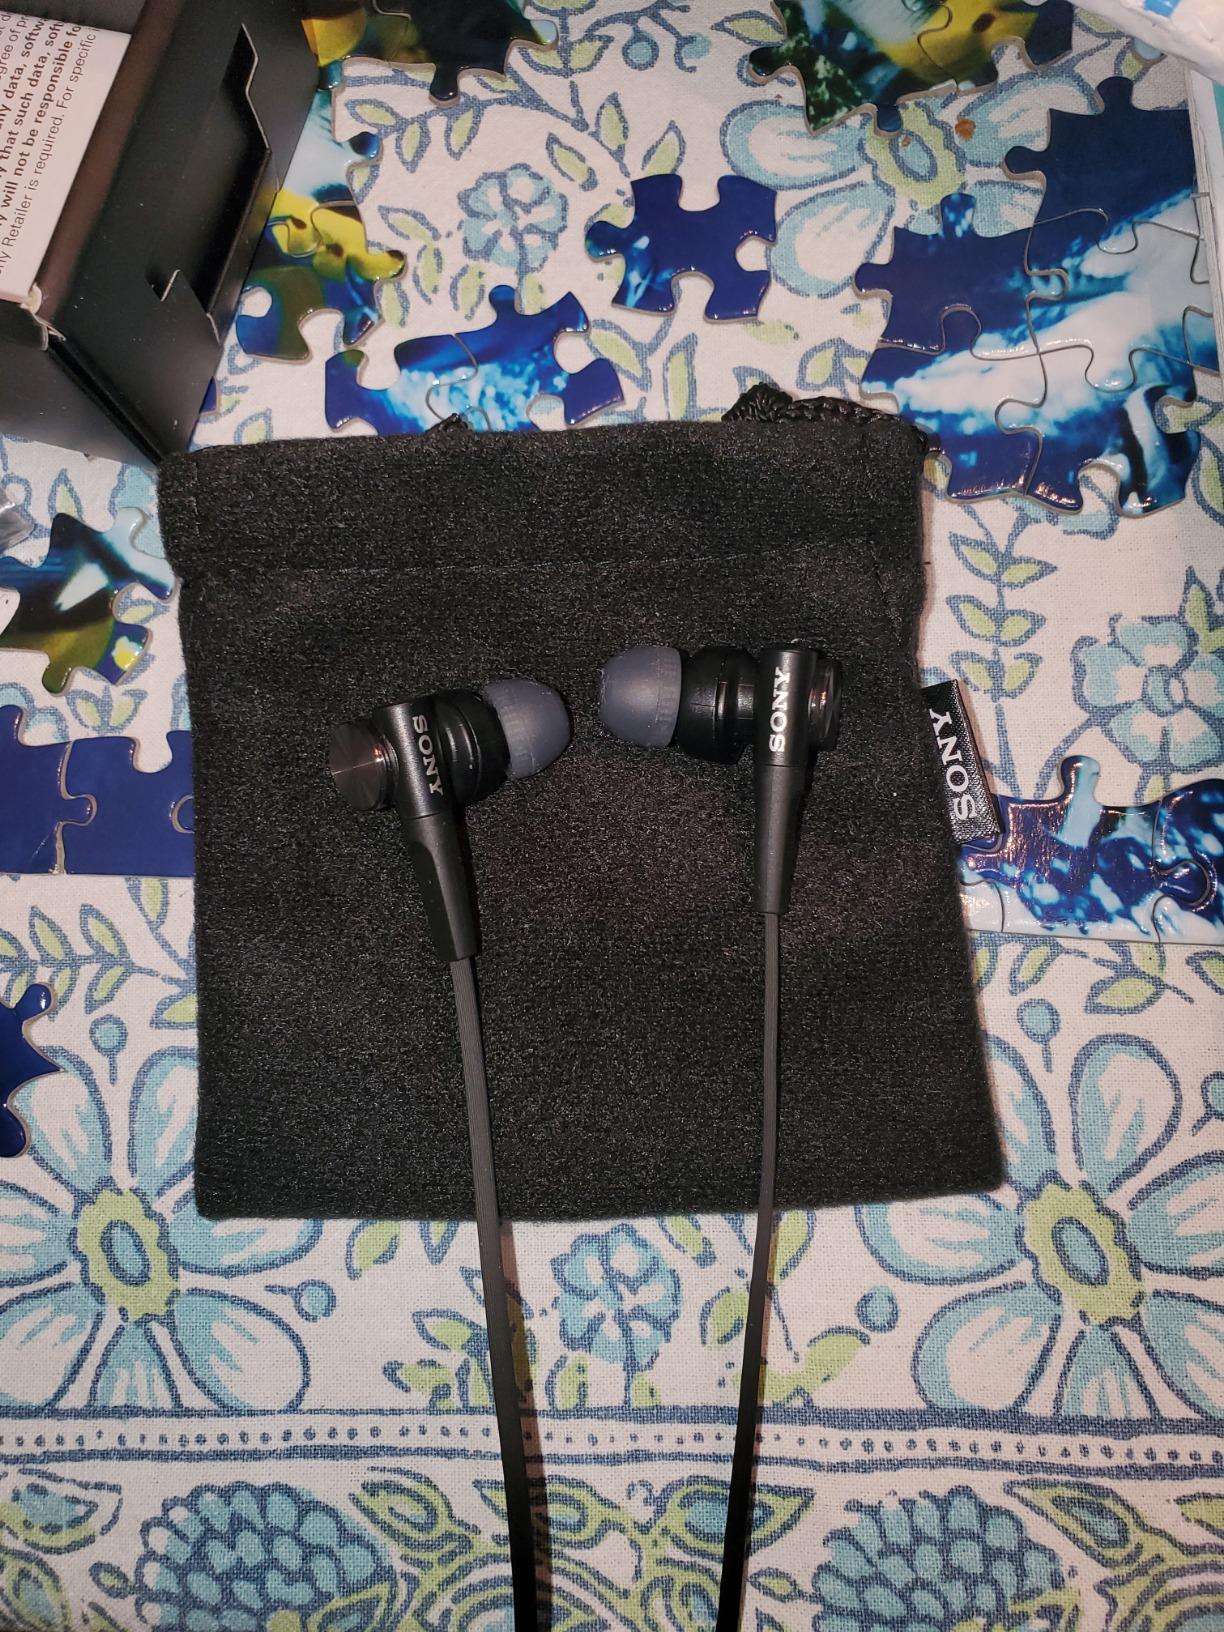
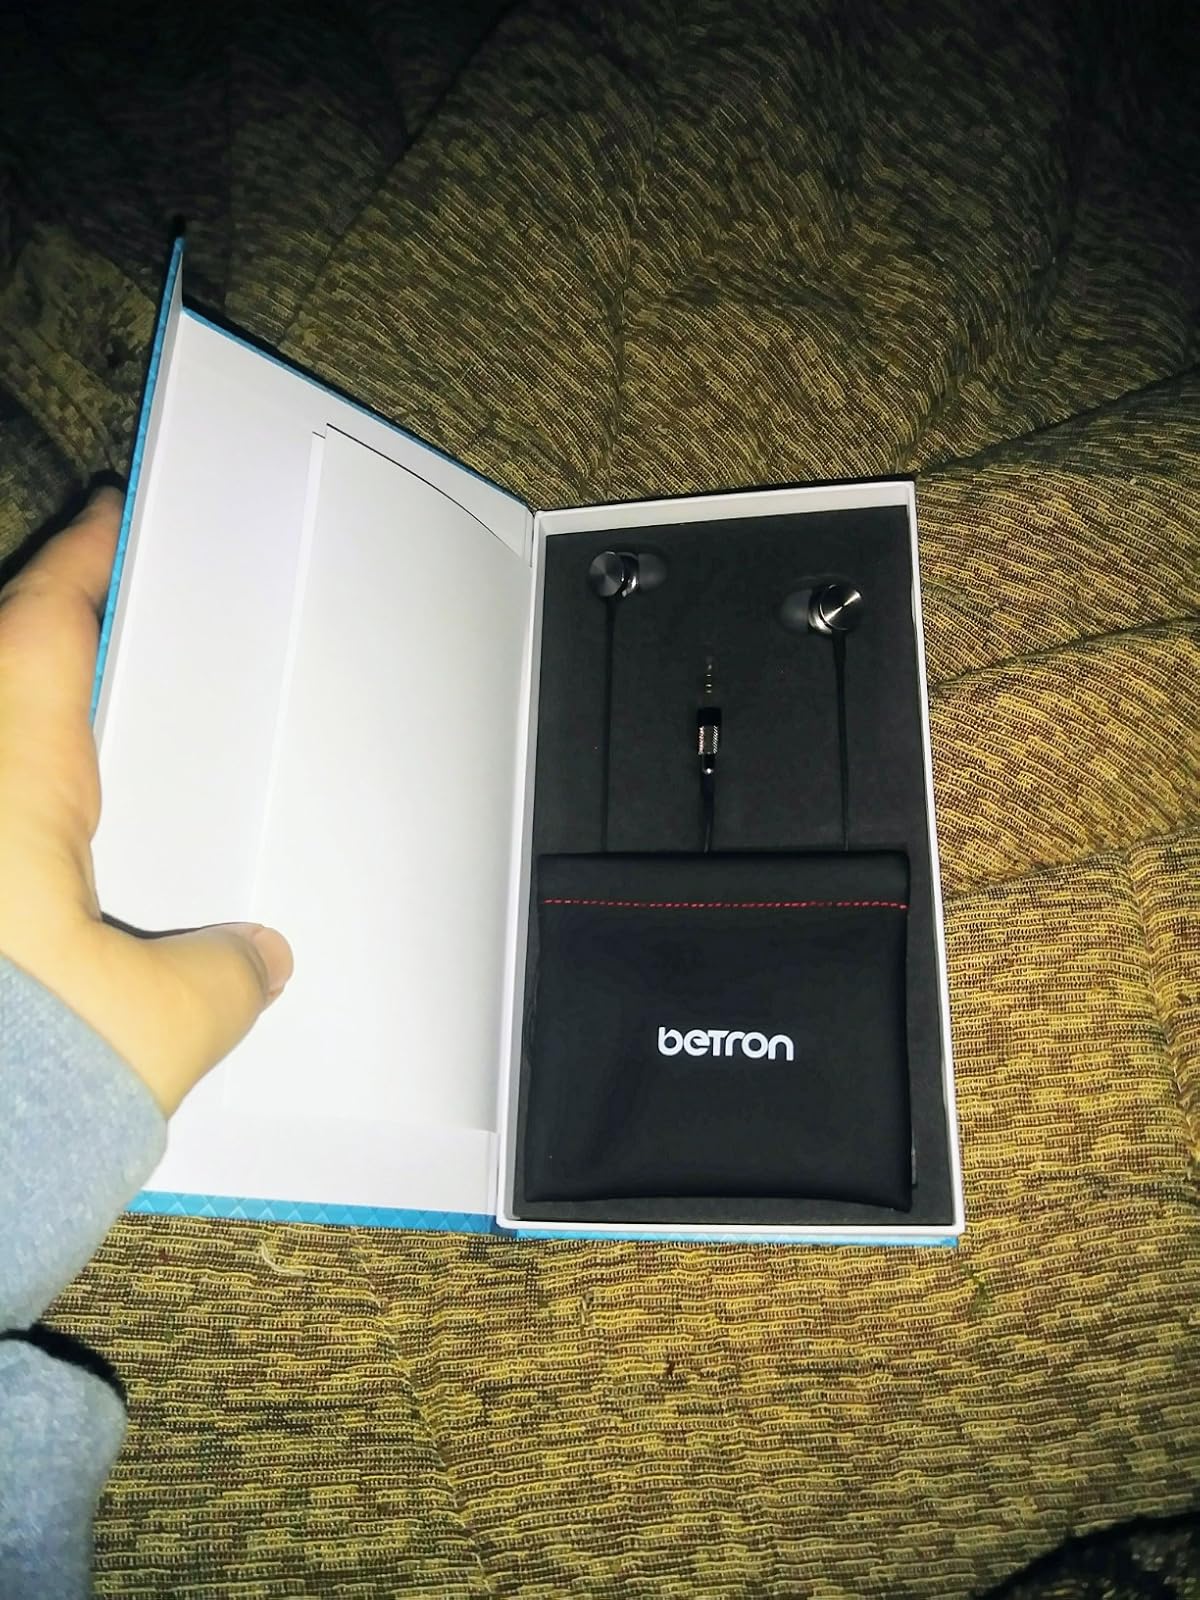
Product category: headphones
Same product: no